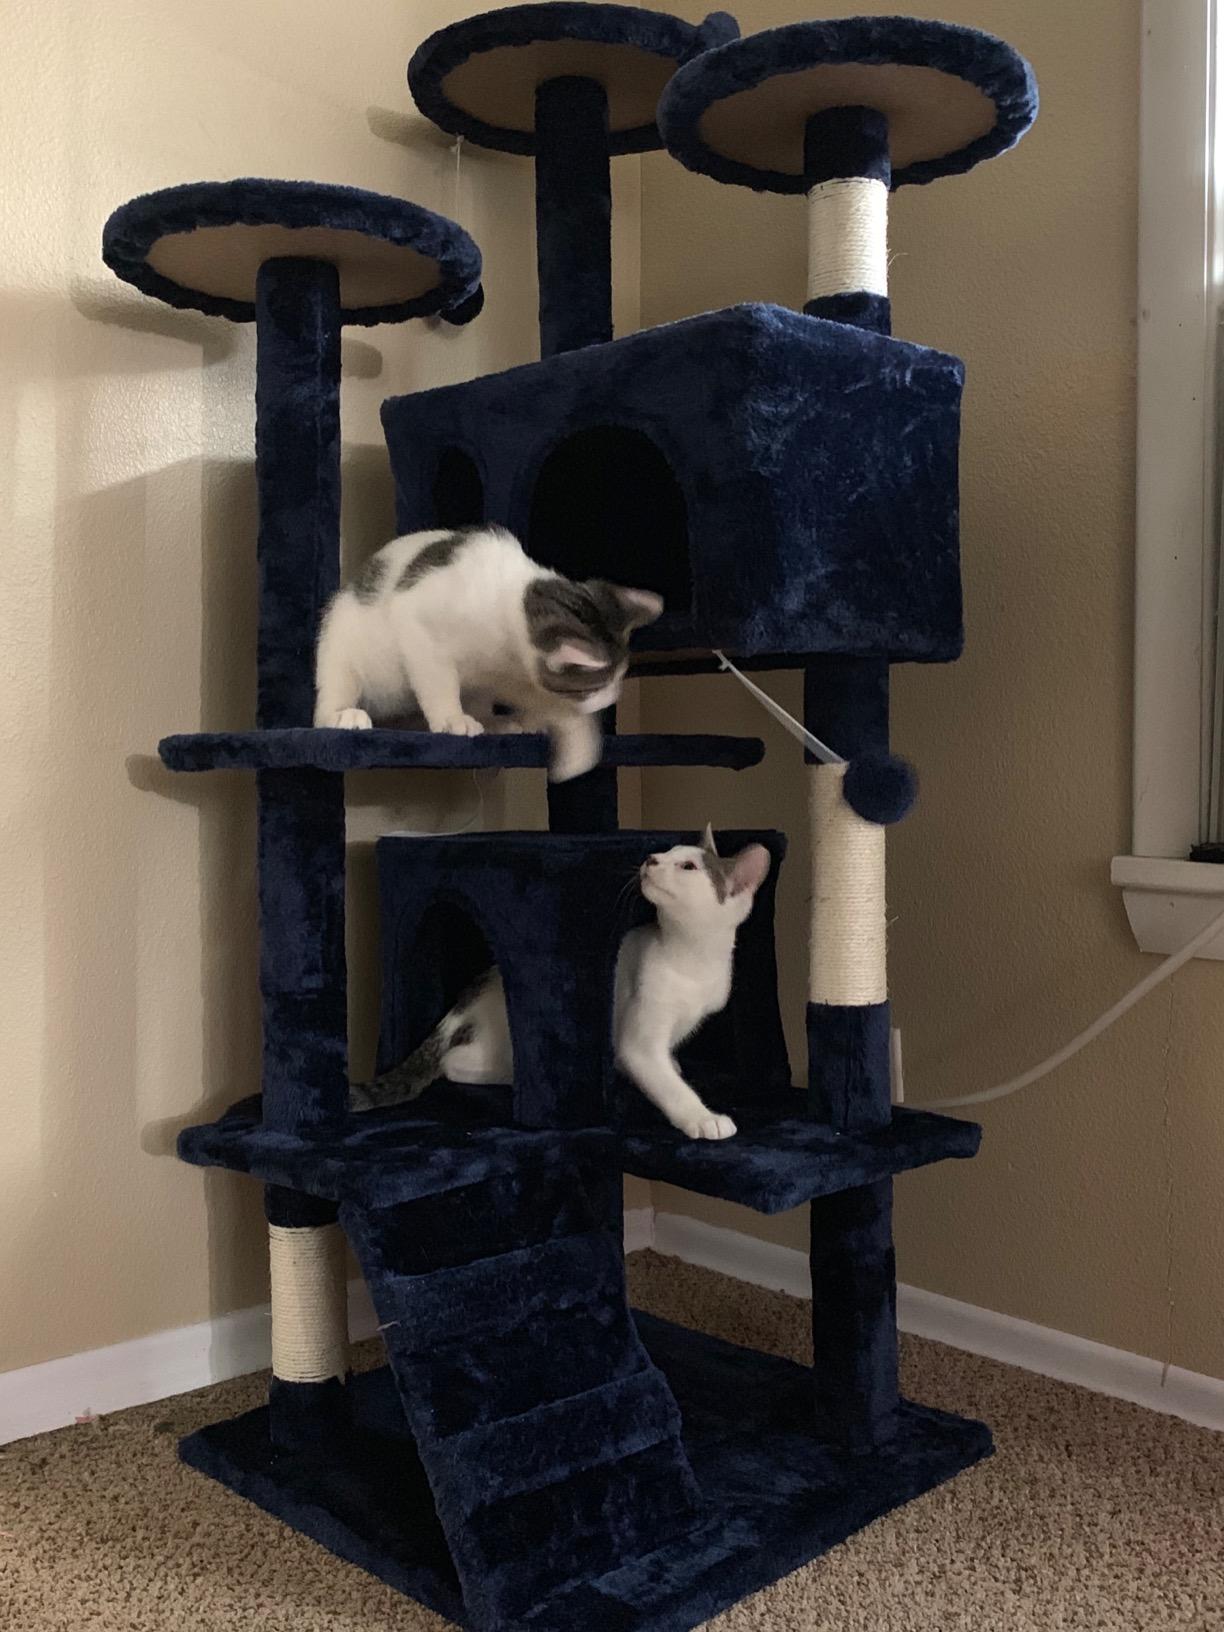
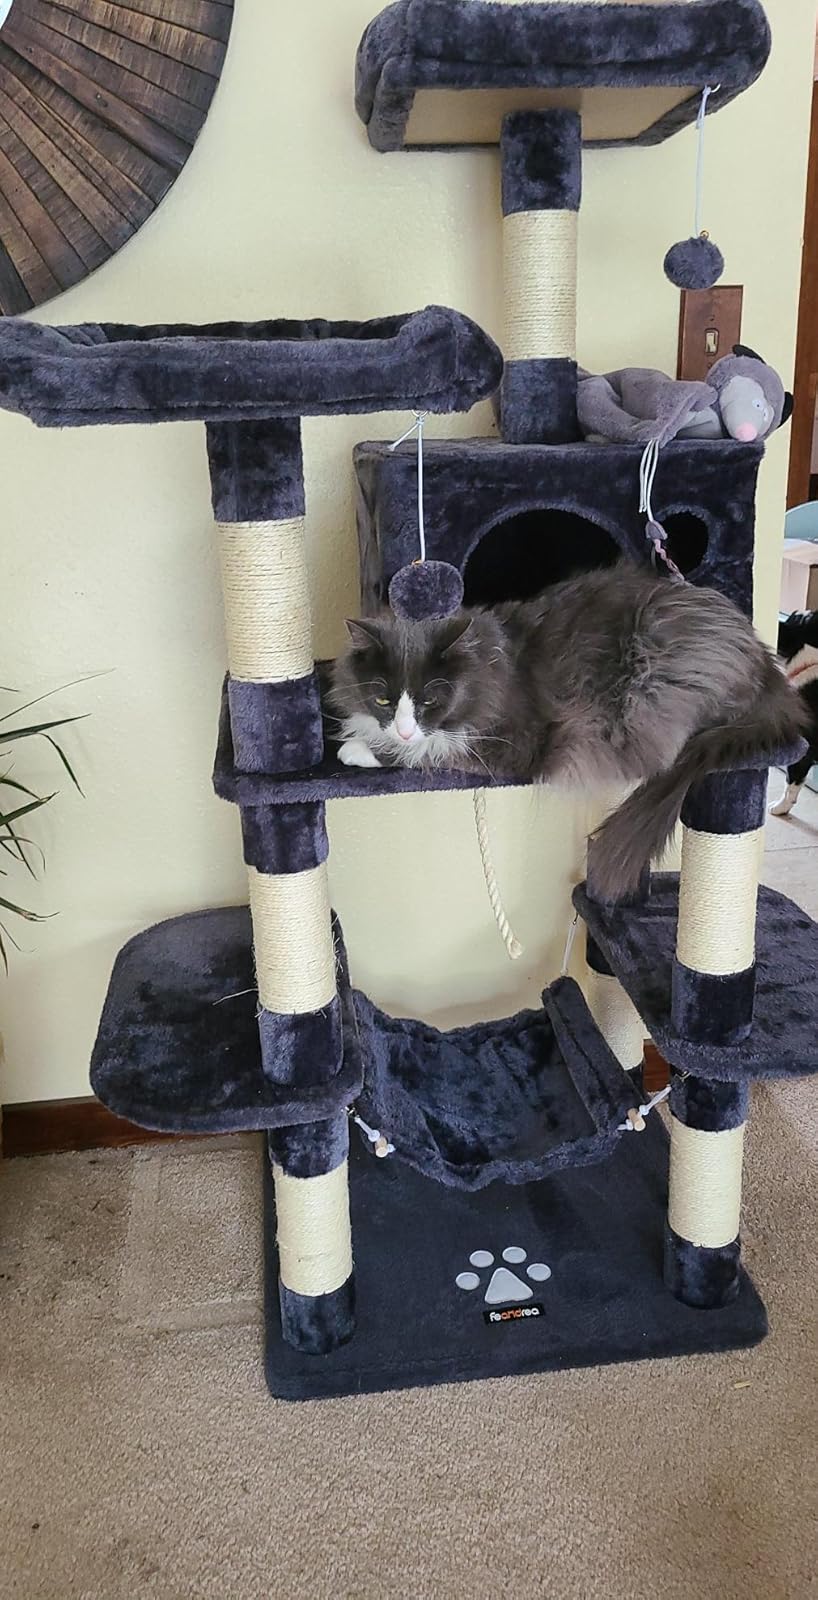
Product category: items_cat tree
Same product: no